William A. Sipe

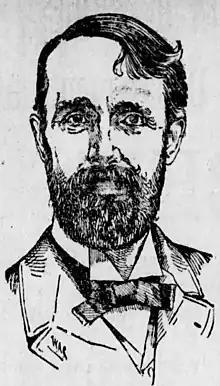
"The Pittsburgh Press", October 28, 1892

William Allen Sipe (July 1, 1844 – September 10, 1935) was a Democratic member of the U.S. House of Representatives from Pennsylvania.